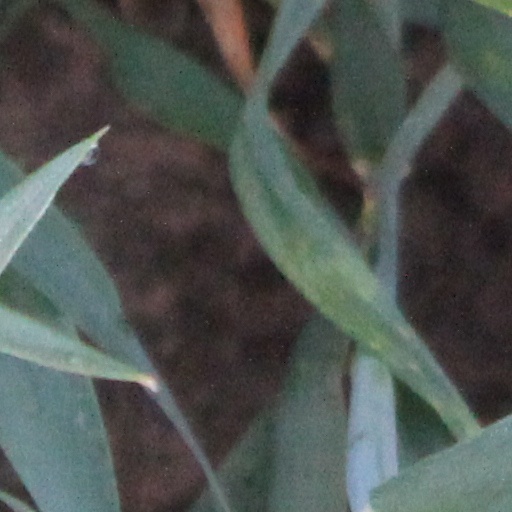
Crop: wheat